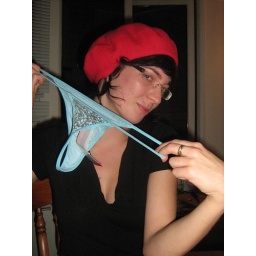
Girly dinner a go-go! The blue house took on Clayfizzle in a battle to the death. Or just the drunk. Girly dinner a go-go! The blue house took on Clayfizzle in a battle to the death. Or just the drunk.